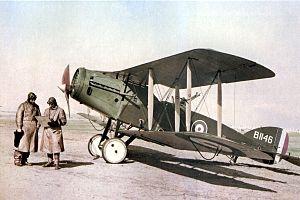
Le Bristol F.2 est un avion de chasse et de reconnaissance britannique de la Première Guerre mondiale.
La Bristol Aeroplane Company est une manufacture anglaise d'aéronautique et de moteurs fondée en 1910 par Sir George White. Elle s’est également distinguée dans les années 1950 en compétition automobile et notamment en Formule 1.